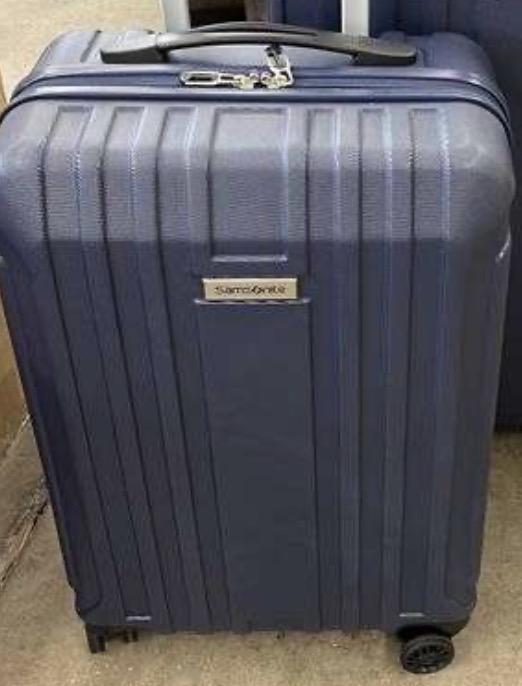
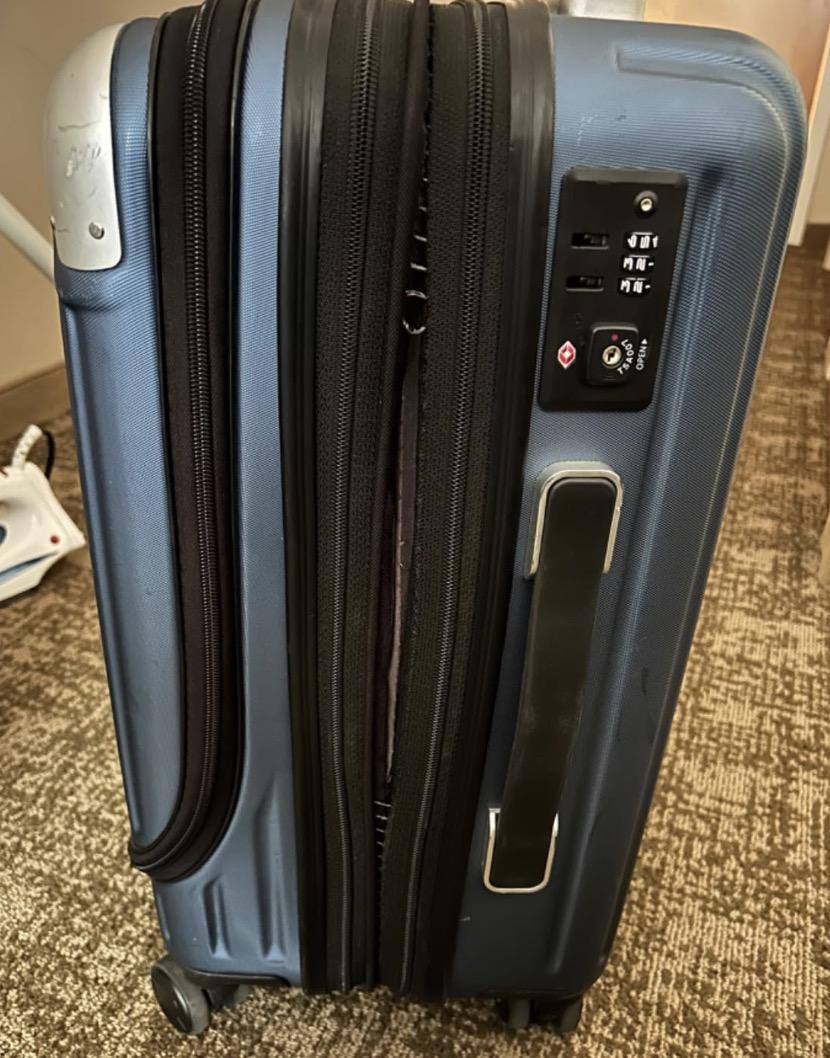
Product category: items_tea
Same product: no